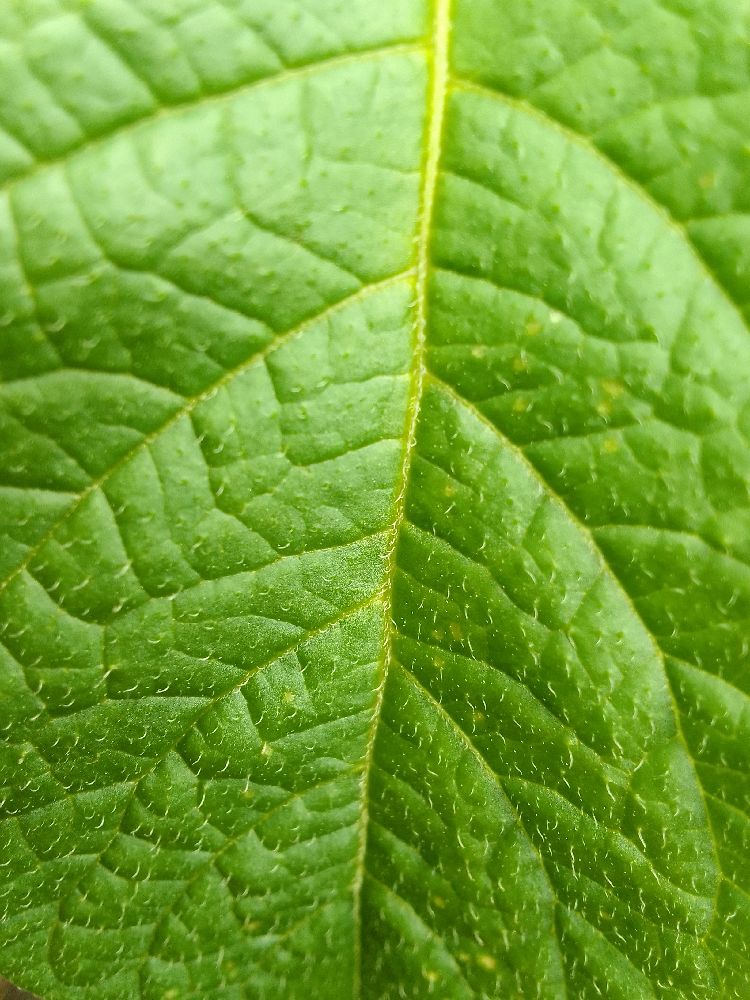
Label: Healthy